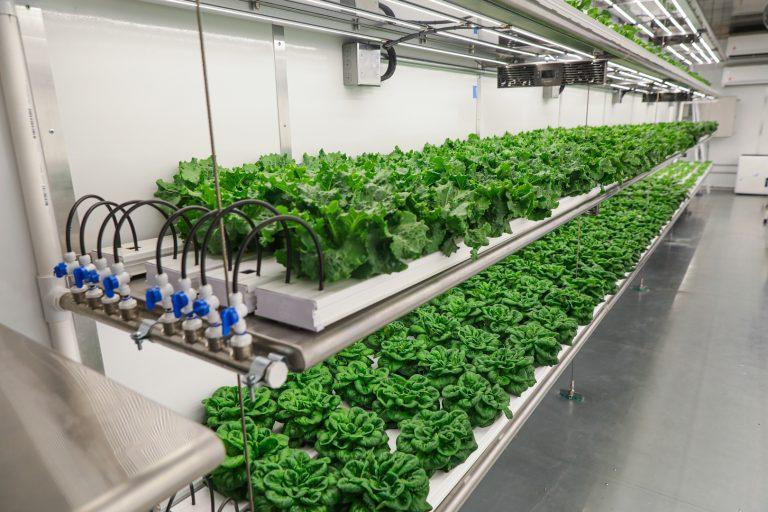
Mashine ya kisasa ya kilimo, inalima mboga kwa mfumo wa ndani bila kutumia udongo. Ikitumia teknolojia ya umwagiliaji wa matone na taa za mwanga wa bandia, kusaidia ukuaji wa mimea. Mfumo huu unaongeza mavuno kwa tumia nafasi ndogo na maji kidogo huku ikihakikisha usafi na udhibiti wa mazingira ya ukuaji.